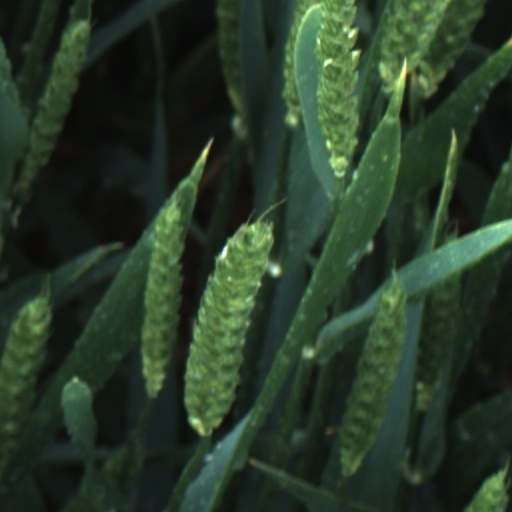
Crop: wheat